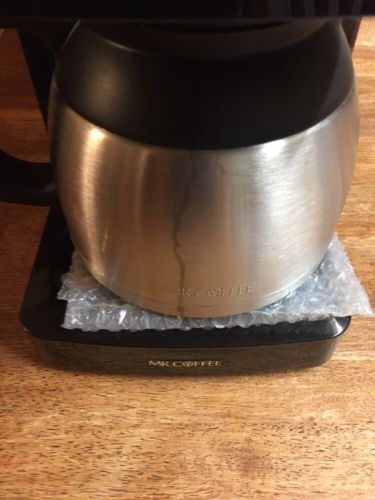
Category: coffee maker